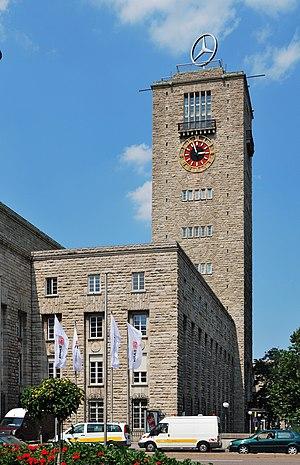
La gare centrale de Stuttgart est une gare ferroviaire allemande, située au centre-ville de Stuttgart, la capitale du Land de Bade-Wurtemberg.